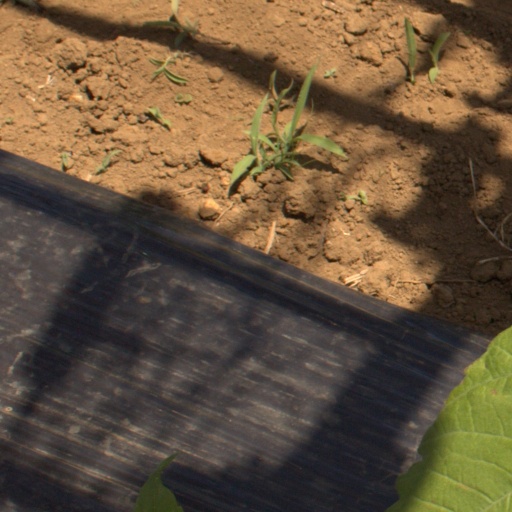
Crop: Jerusalem artichoke